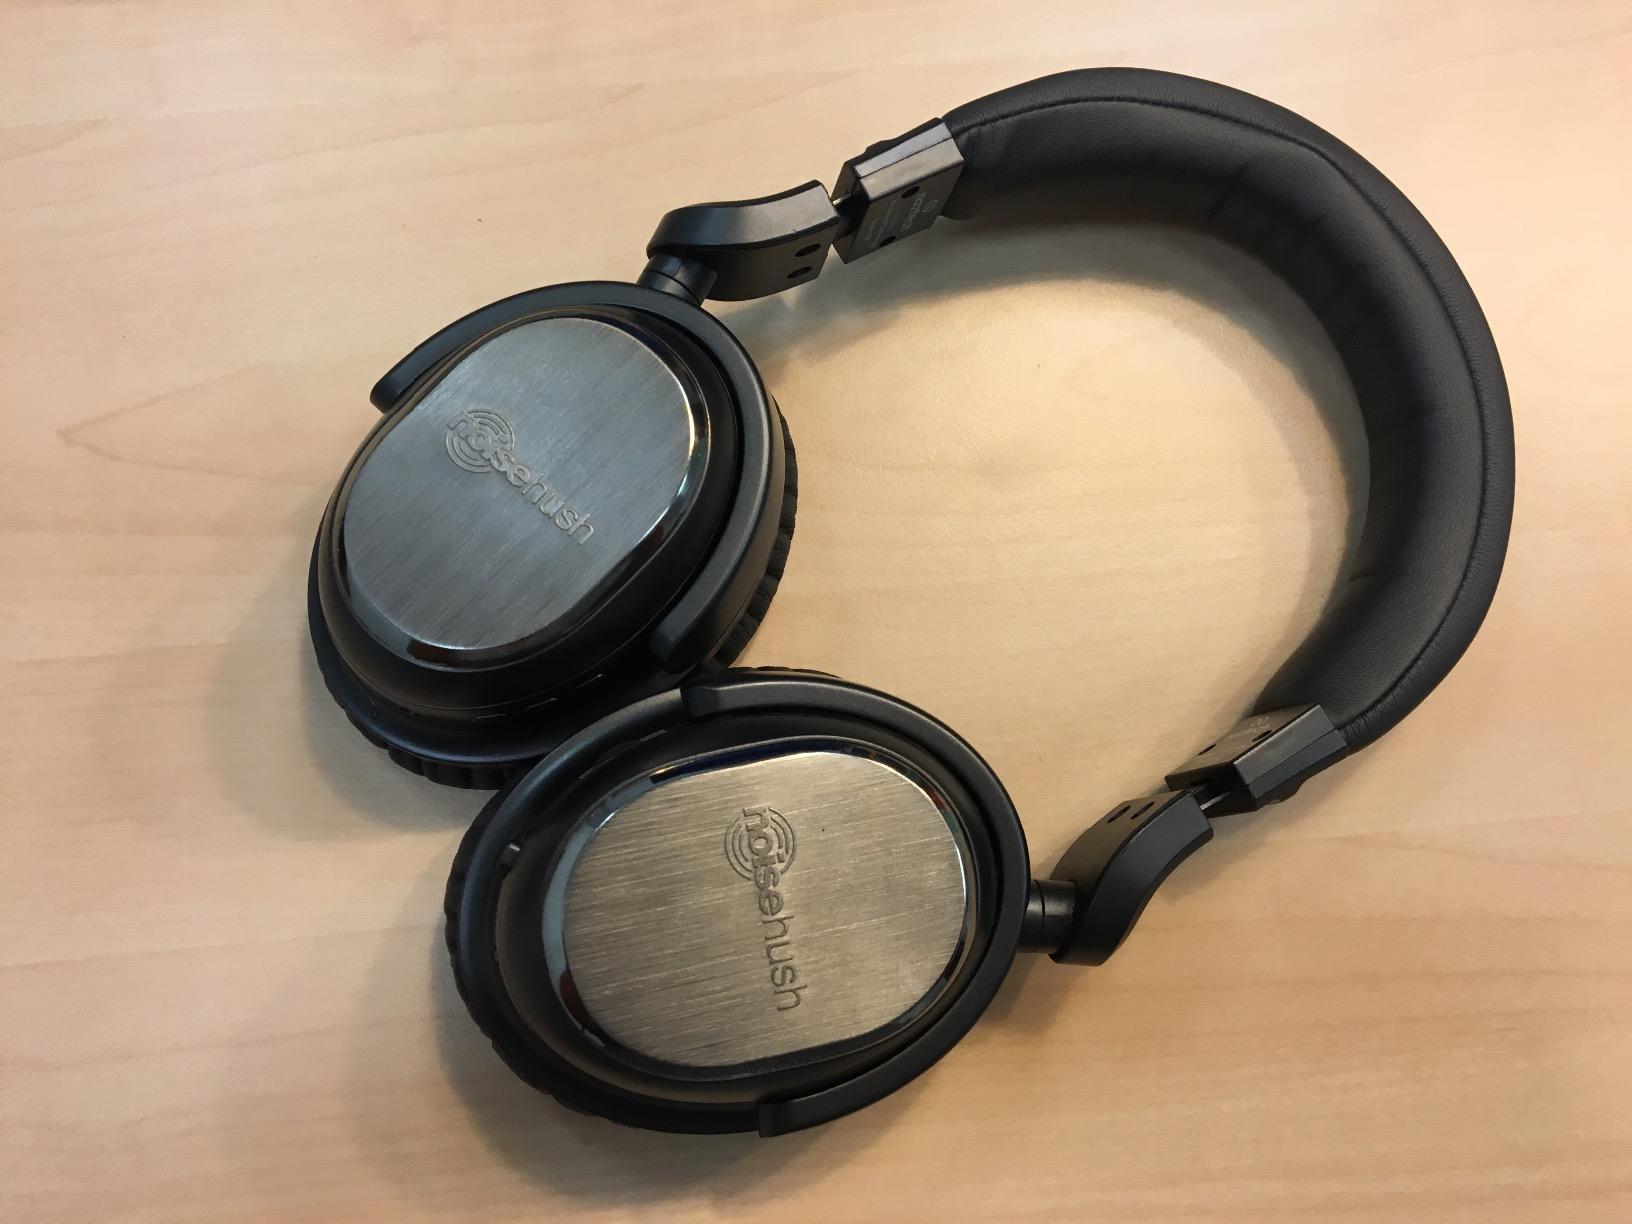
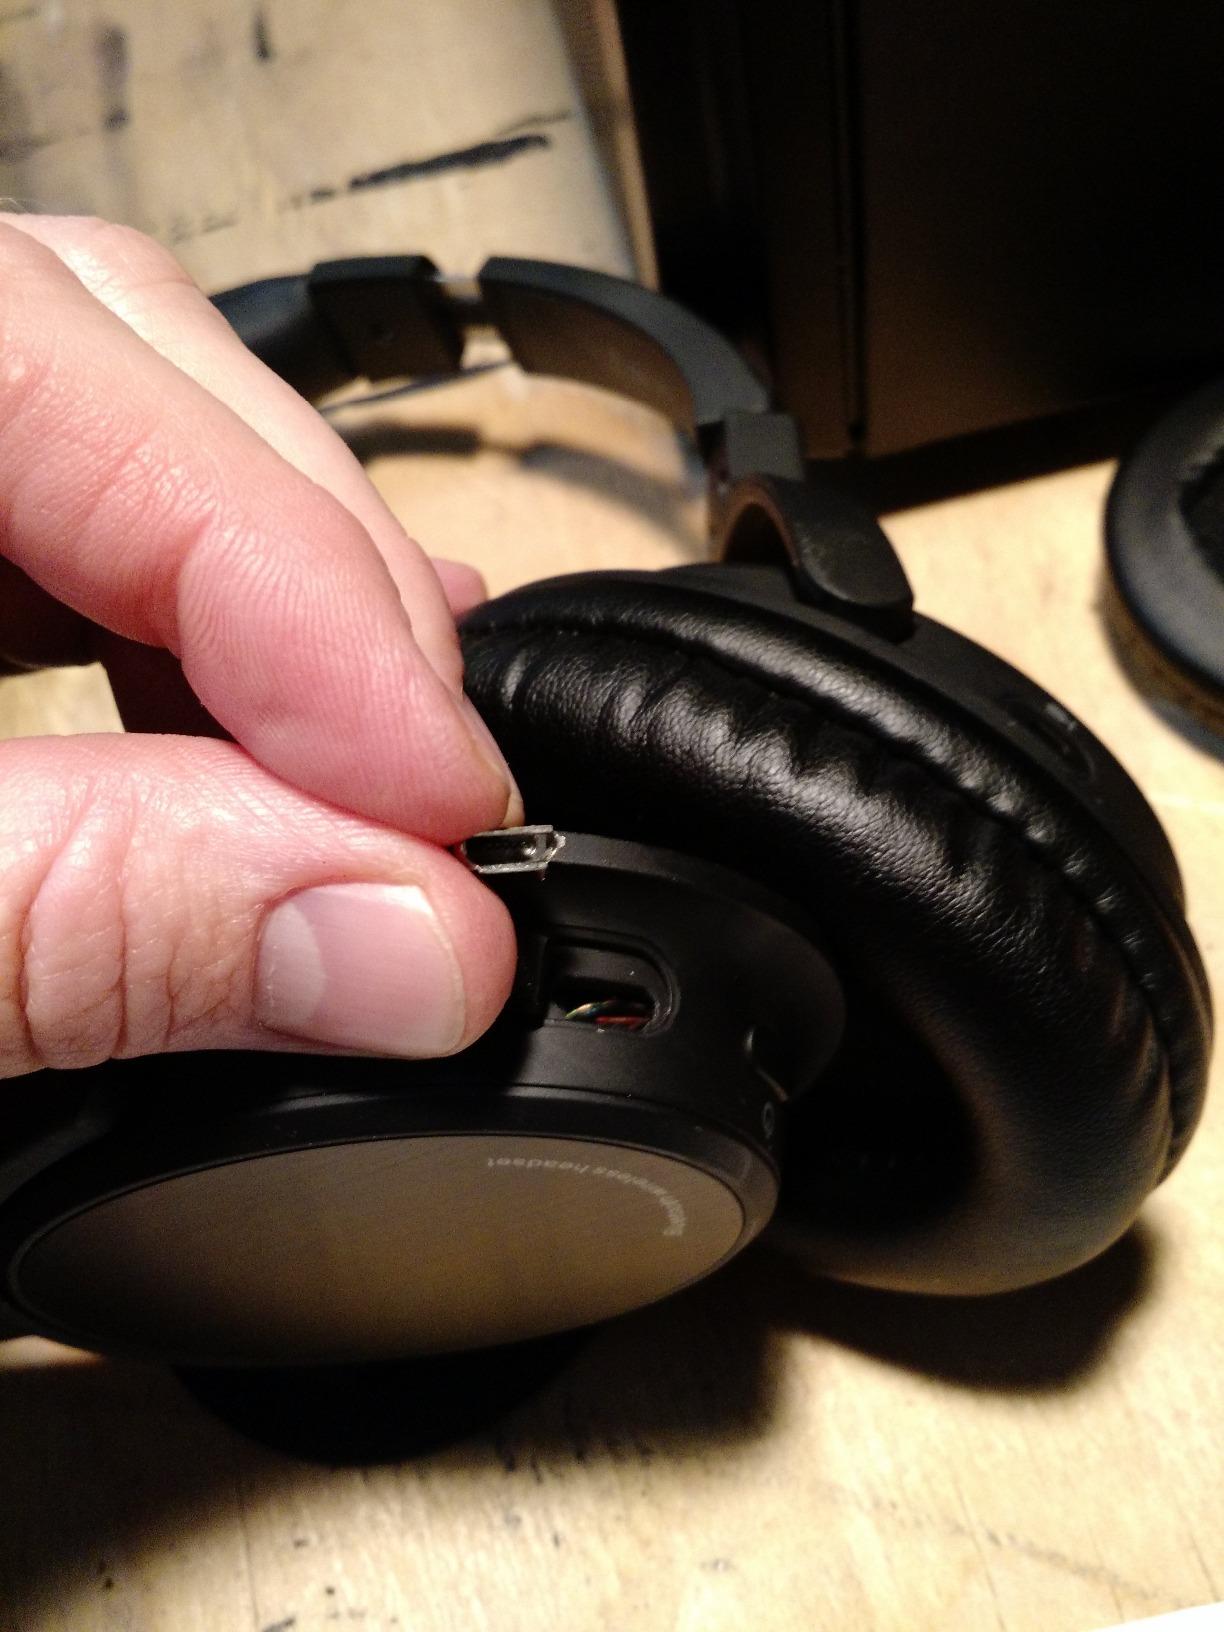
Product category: headphones
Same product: no